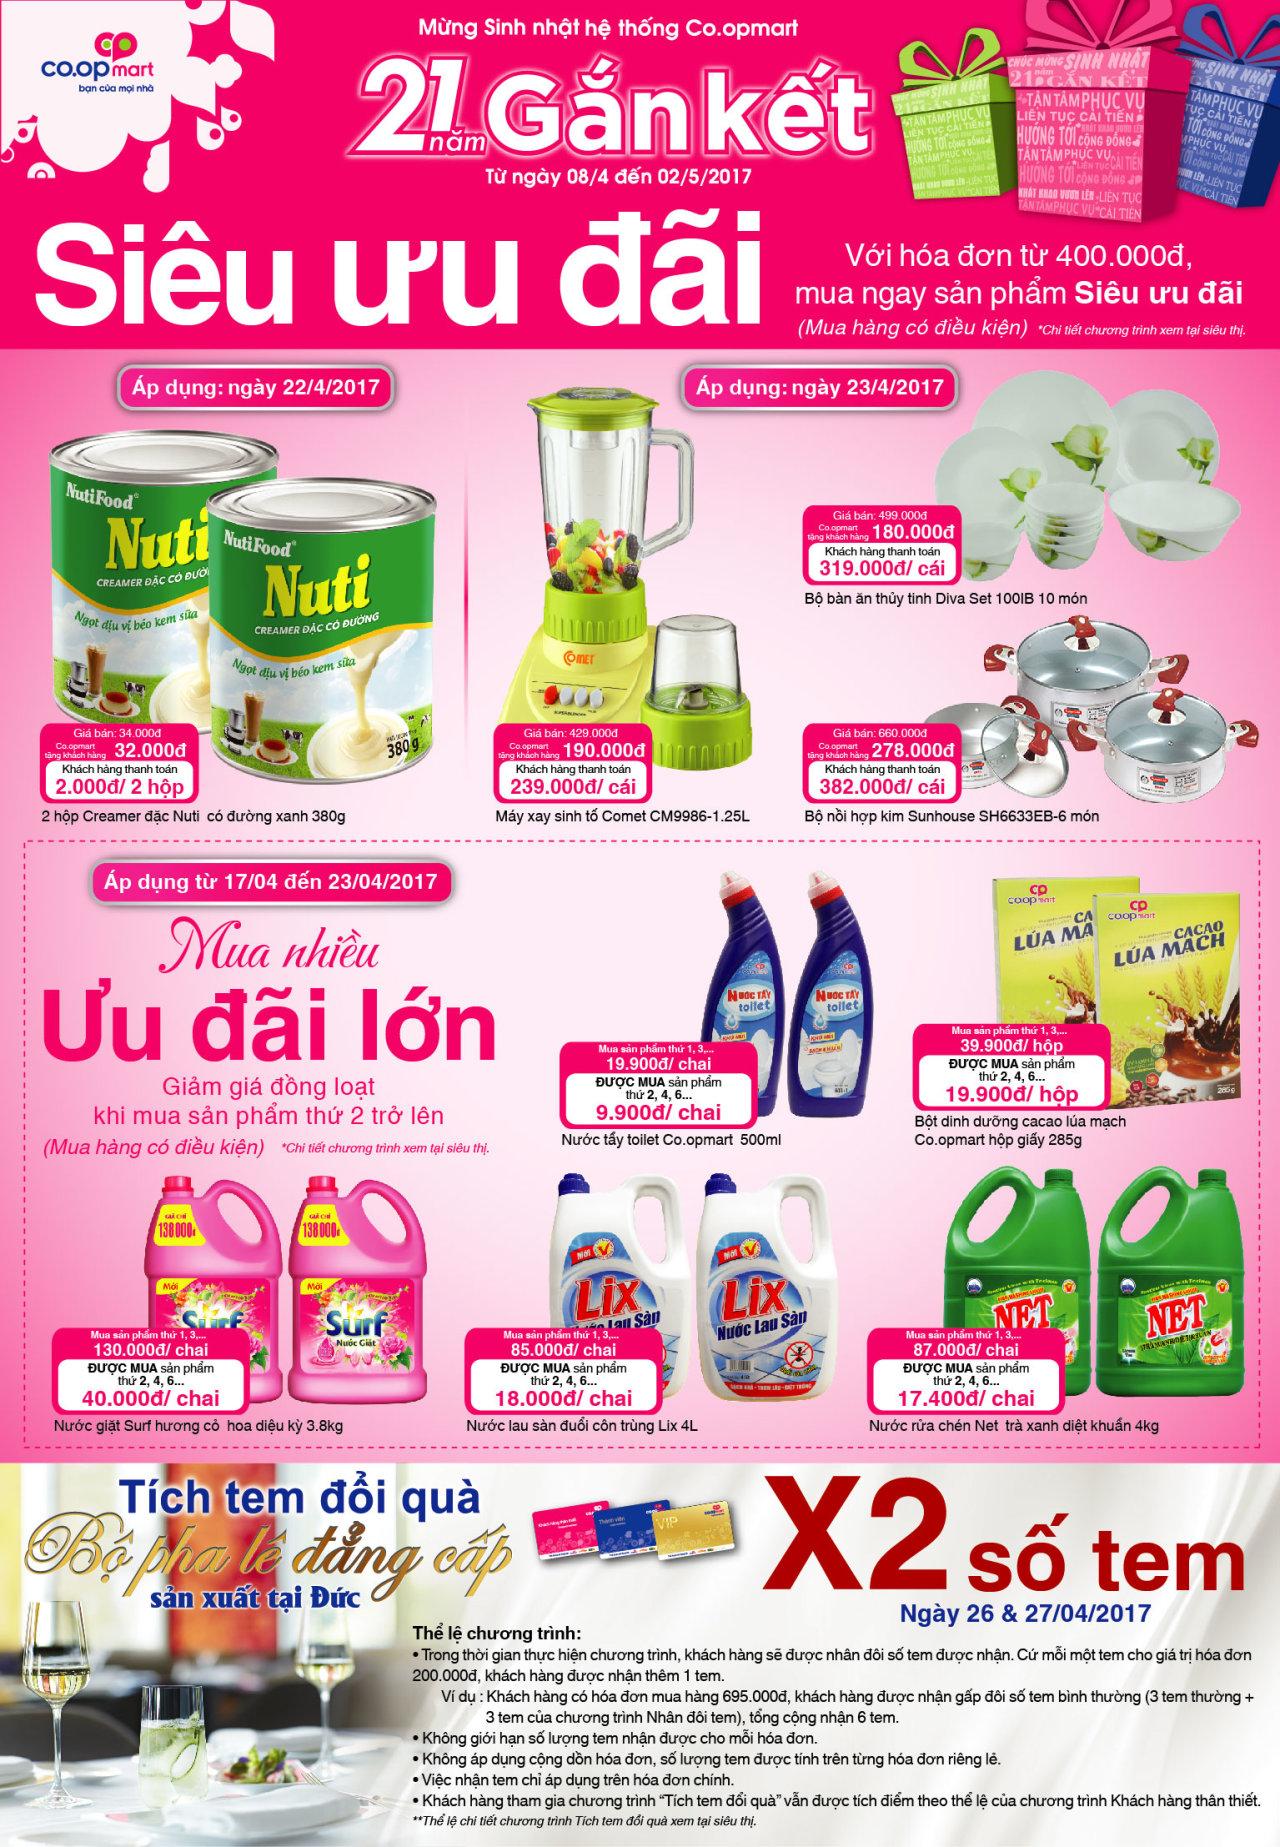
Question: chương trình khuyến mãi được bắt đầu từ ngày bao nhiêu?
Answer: chương trình khuyến mãi được bắt đầu từ ngày 2 tháng 4 năm 2017